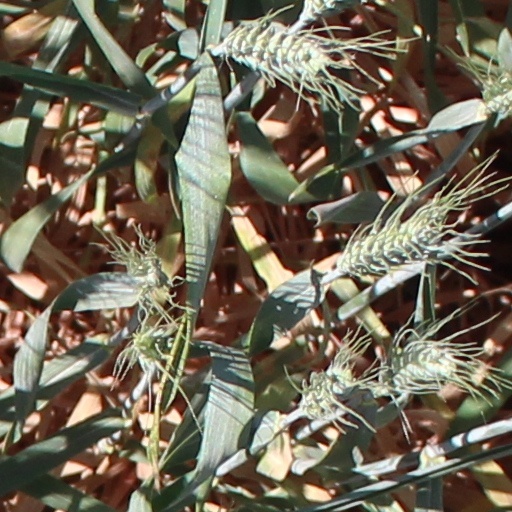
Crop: wheat